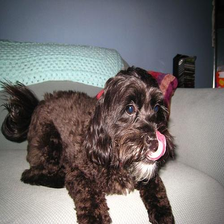
Species: dog
Breed: havanese